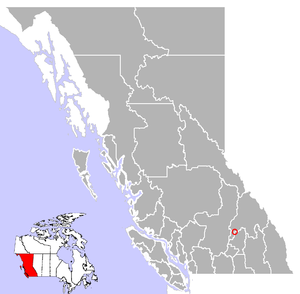
Sicamous est une localité située en Colombie-Britannique.